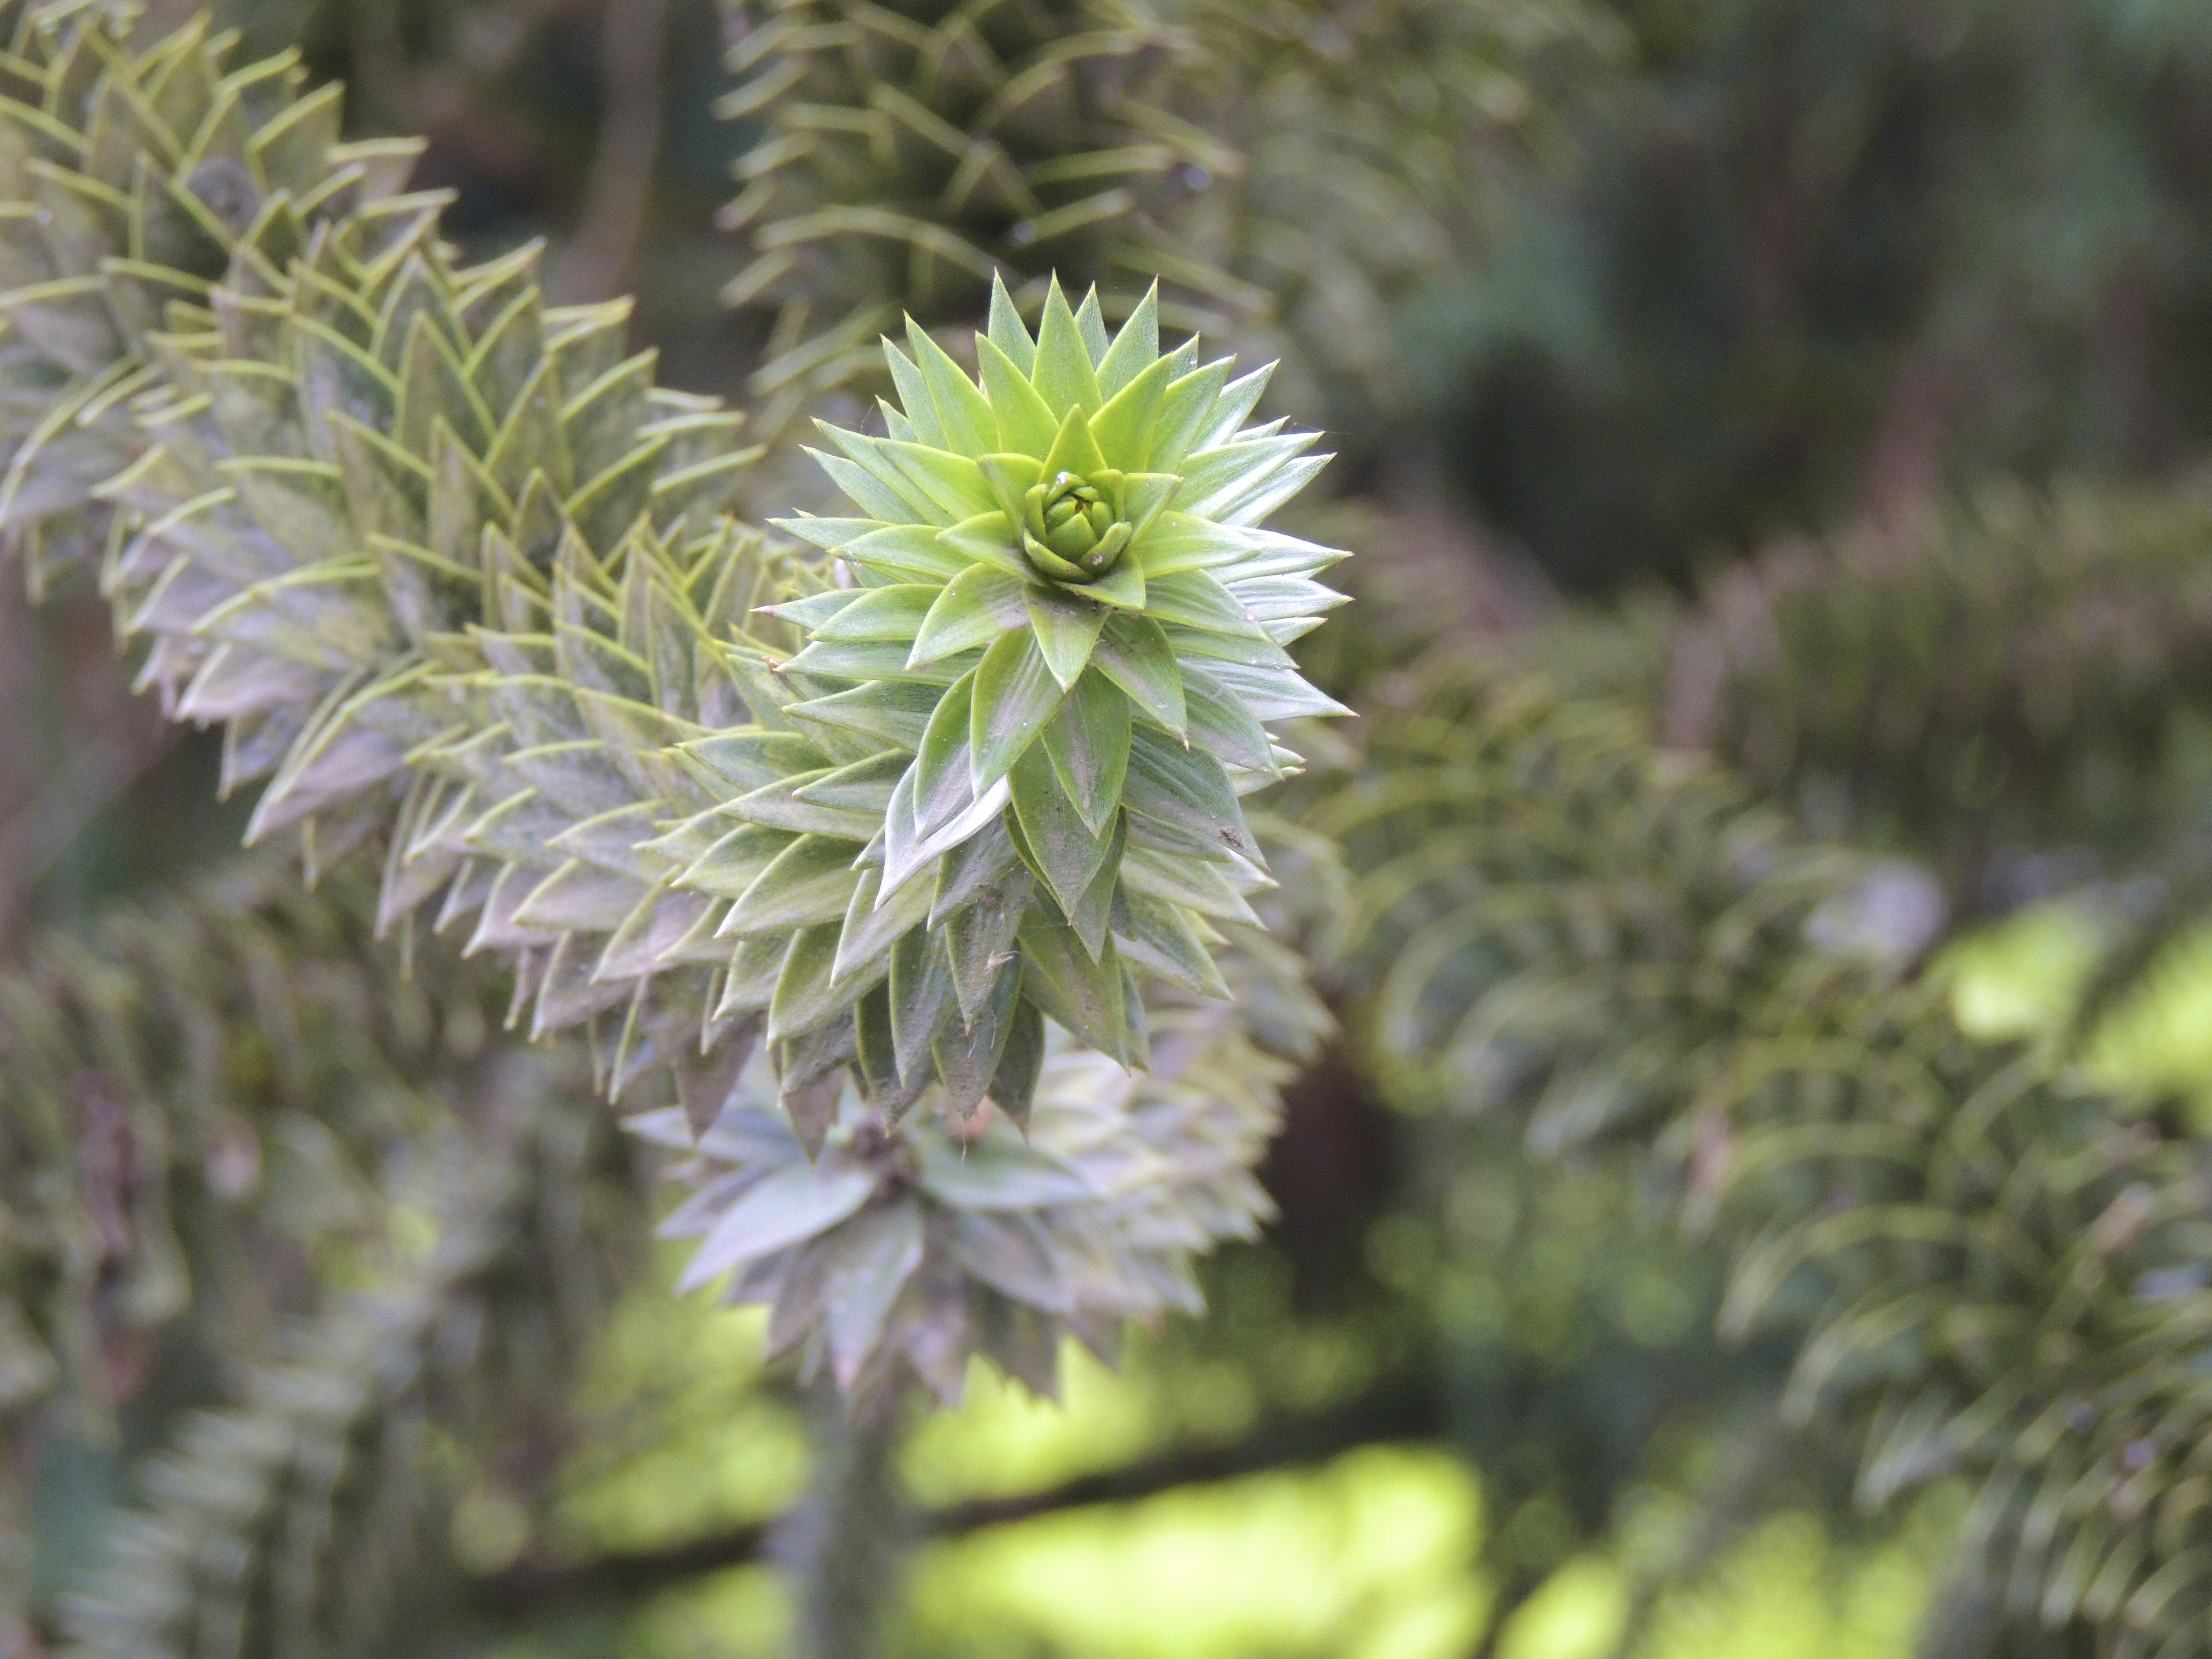
tree, branch, plant, leaf, flower, green, macro, evergreen, botany, garden, fir, flora, wildflower, conifer, spruce, araucaria, macro photography, flowering plant, woody plant, land plant, thorns spines and prickles, arecales